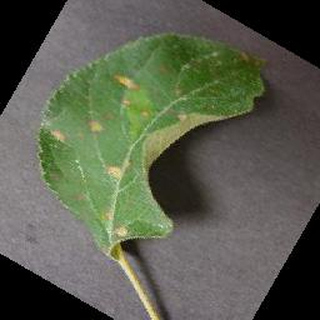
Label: apple_cedar_apple_rust